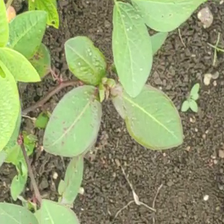
Weed species: Moti_dudhi(Euphorbia_geneculata_L)